Answer in natural language. How many Televisions are visible in the scene? Choose between the following options: 1, 6, 1, 4 or 5
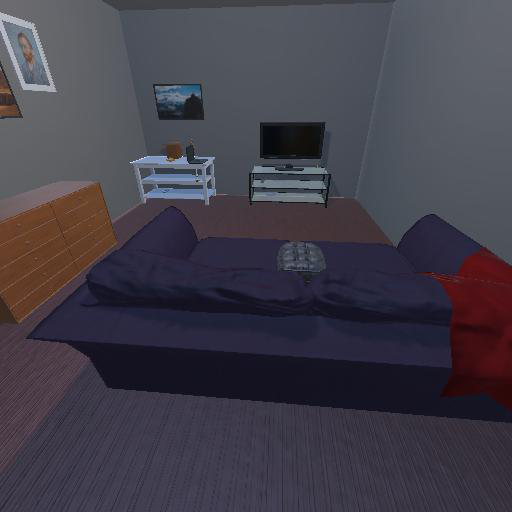
<answer>1</answer>